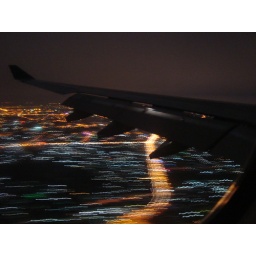
flying...feel like walking on the cloud beneath the moonlight:x:x:x